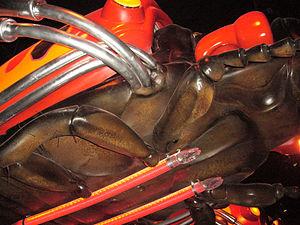
Arthur, l'Aventure 4D est une attraction du Futuroscope de type Cinéma 4-D, Simulateur IMAX 3D sur écran hémisphérique, ouverte le 19 décembre 2009. Basée sur l'univers de la trilogie Arthur et les Minimoys de Luc Besson, cette attraction permet d'être au volant d'une cocci-volante.